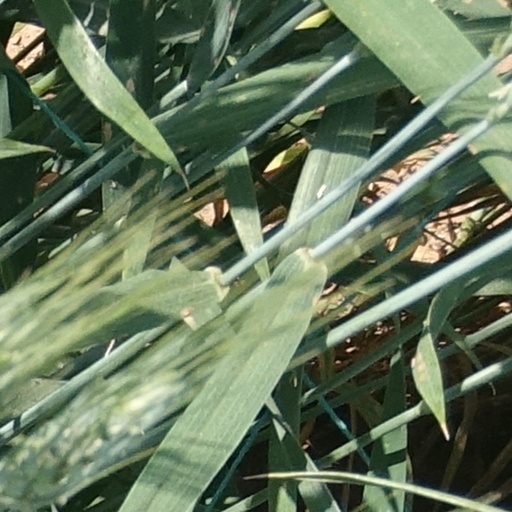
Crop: wheat